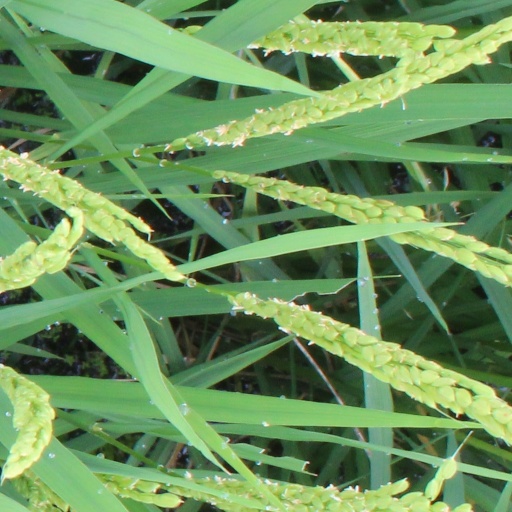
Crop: rice